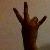
The image shows a hand gesture representing the number 7 in Indian Sign Language.